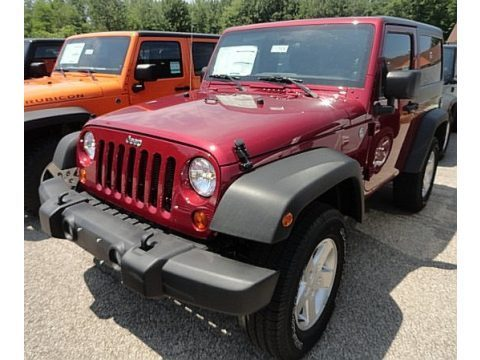
Car model: 2012 Jeep Wrangler SUV